Israel–Poland relations

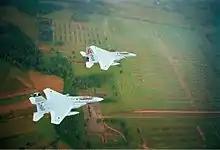
Israeli Air Force flight over Auschwitz in 2003.

In 1989, Poland's communist government fell, and in November 1989 Polish-born Israeli Deputy Prime Minister Shimon Peres visited Poland, paving the way for the resumption of diplomatic relations. During his visit, Peres met with Polish President Wojciech Jaruzelski and Prime Minister Tadeusz Mazowiecki. Full diplomatic relations were restored on 27 February 1990, leading to expanded political, military, economic, and cultural cooperation between the two countries. In May 1991, Polish President Lech Wałęsa visited Israel.